Florida Gators men's basketball

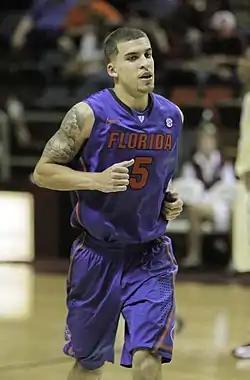
Scottie Wilbekin was named the SEC Player of the Year in 2014

The 2014–15 Gators finished the season 16–17, 8–10 in SEC play to finish in a tie for eighth place. They did not participate in a postseason tournament for the first time in 17 years. The woeful season included losses to in-state rivals Miami and Florida State, and three losses to SEC champion Kentucky. The Gators' 63.7 points-per-game were their lowest in the 19-year coaching tenure of Billy Donovan. After the season, Donovan accepted an offer to coach the NBA's Oklahoma City Thunder. He would leave Florida as far and away the winningest coach in program history. He led the Gators to 14 NCAA tournament appearances, six SEC regular season titles (four outright, two shared) and four SEC Tournament championships–in all three cases, more than all other coaches in program history combined.